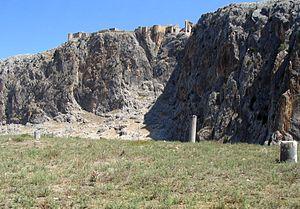
Anazarbe est une ancienne ville et forteresse de Cilicie, sur le fleuve Pyrame, aujourd'hui en Turquie. Nommée aussi Caesarea ad Anazarbus par les Romains,